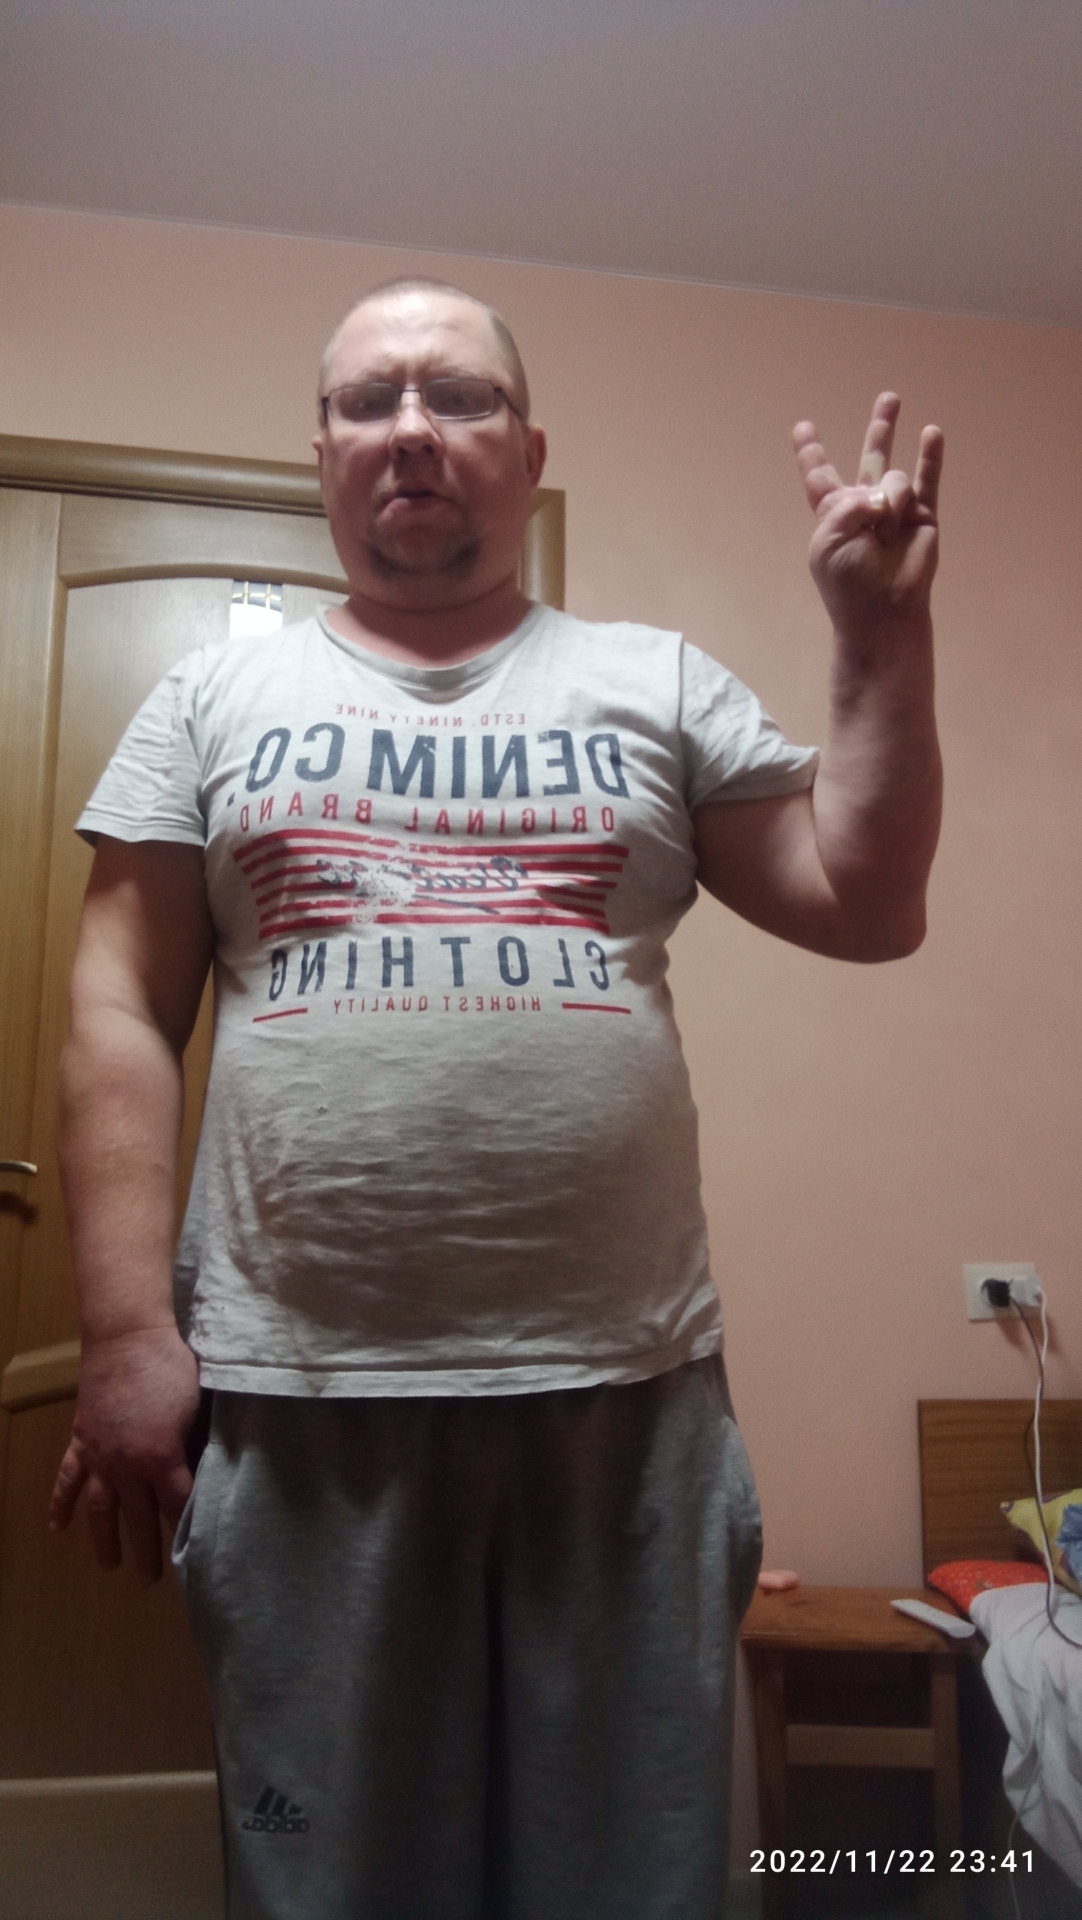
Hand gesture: three3